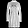
Label: Dress